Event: Nepal Earthquake
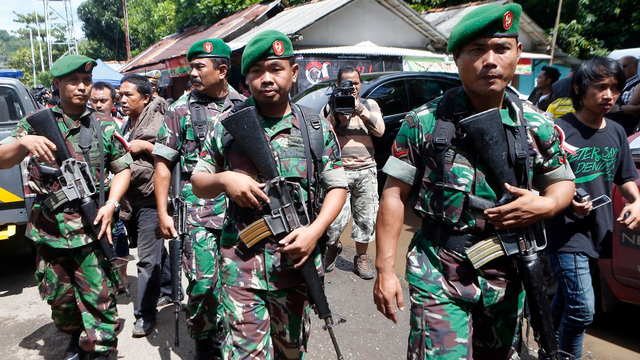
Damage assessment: no_damage